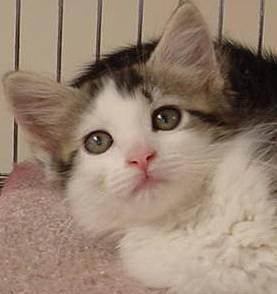
cat